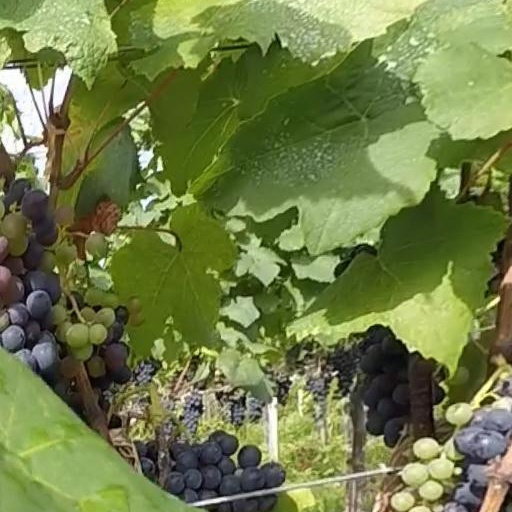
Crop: grape